Southern Levant

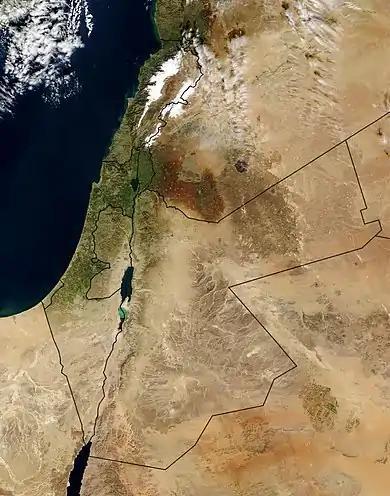
Satellite imagery of the Southern Levant

The Southern Levant is a geographical region that corresponds approximately to present-day Israel, Palestine, and Jordan; some definitions also include southern Lebanon, southern Syria and the Sinai Peninsula. As a strictly geographical description, it is sometimes used by archaeologists and historians to avoid the religious and political connotations of other names for this area.